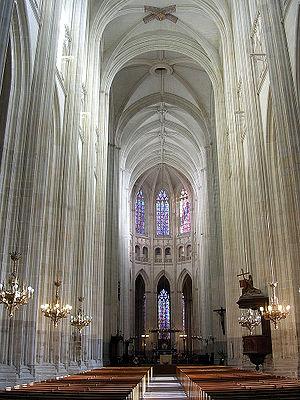
Nef de la cathédrale de Nantes (France).